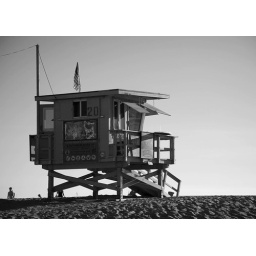
life guard tower in black and white